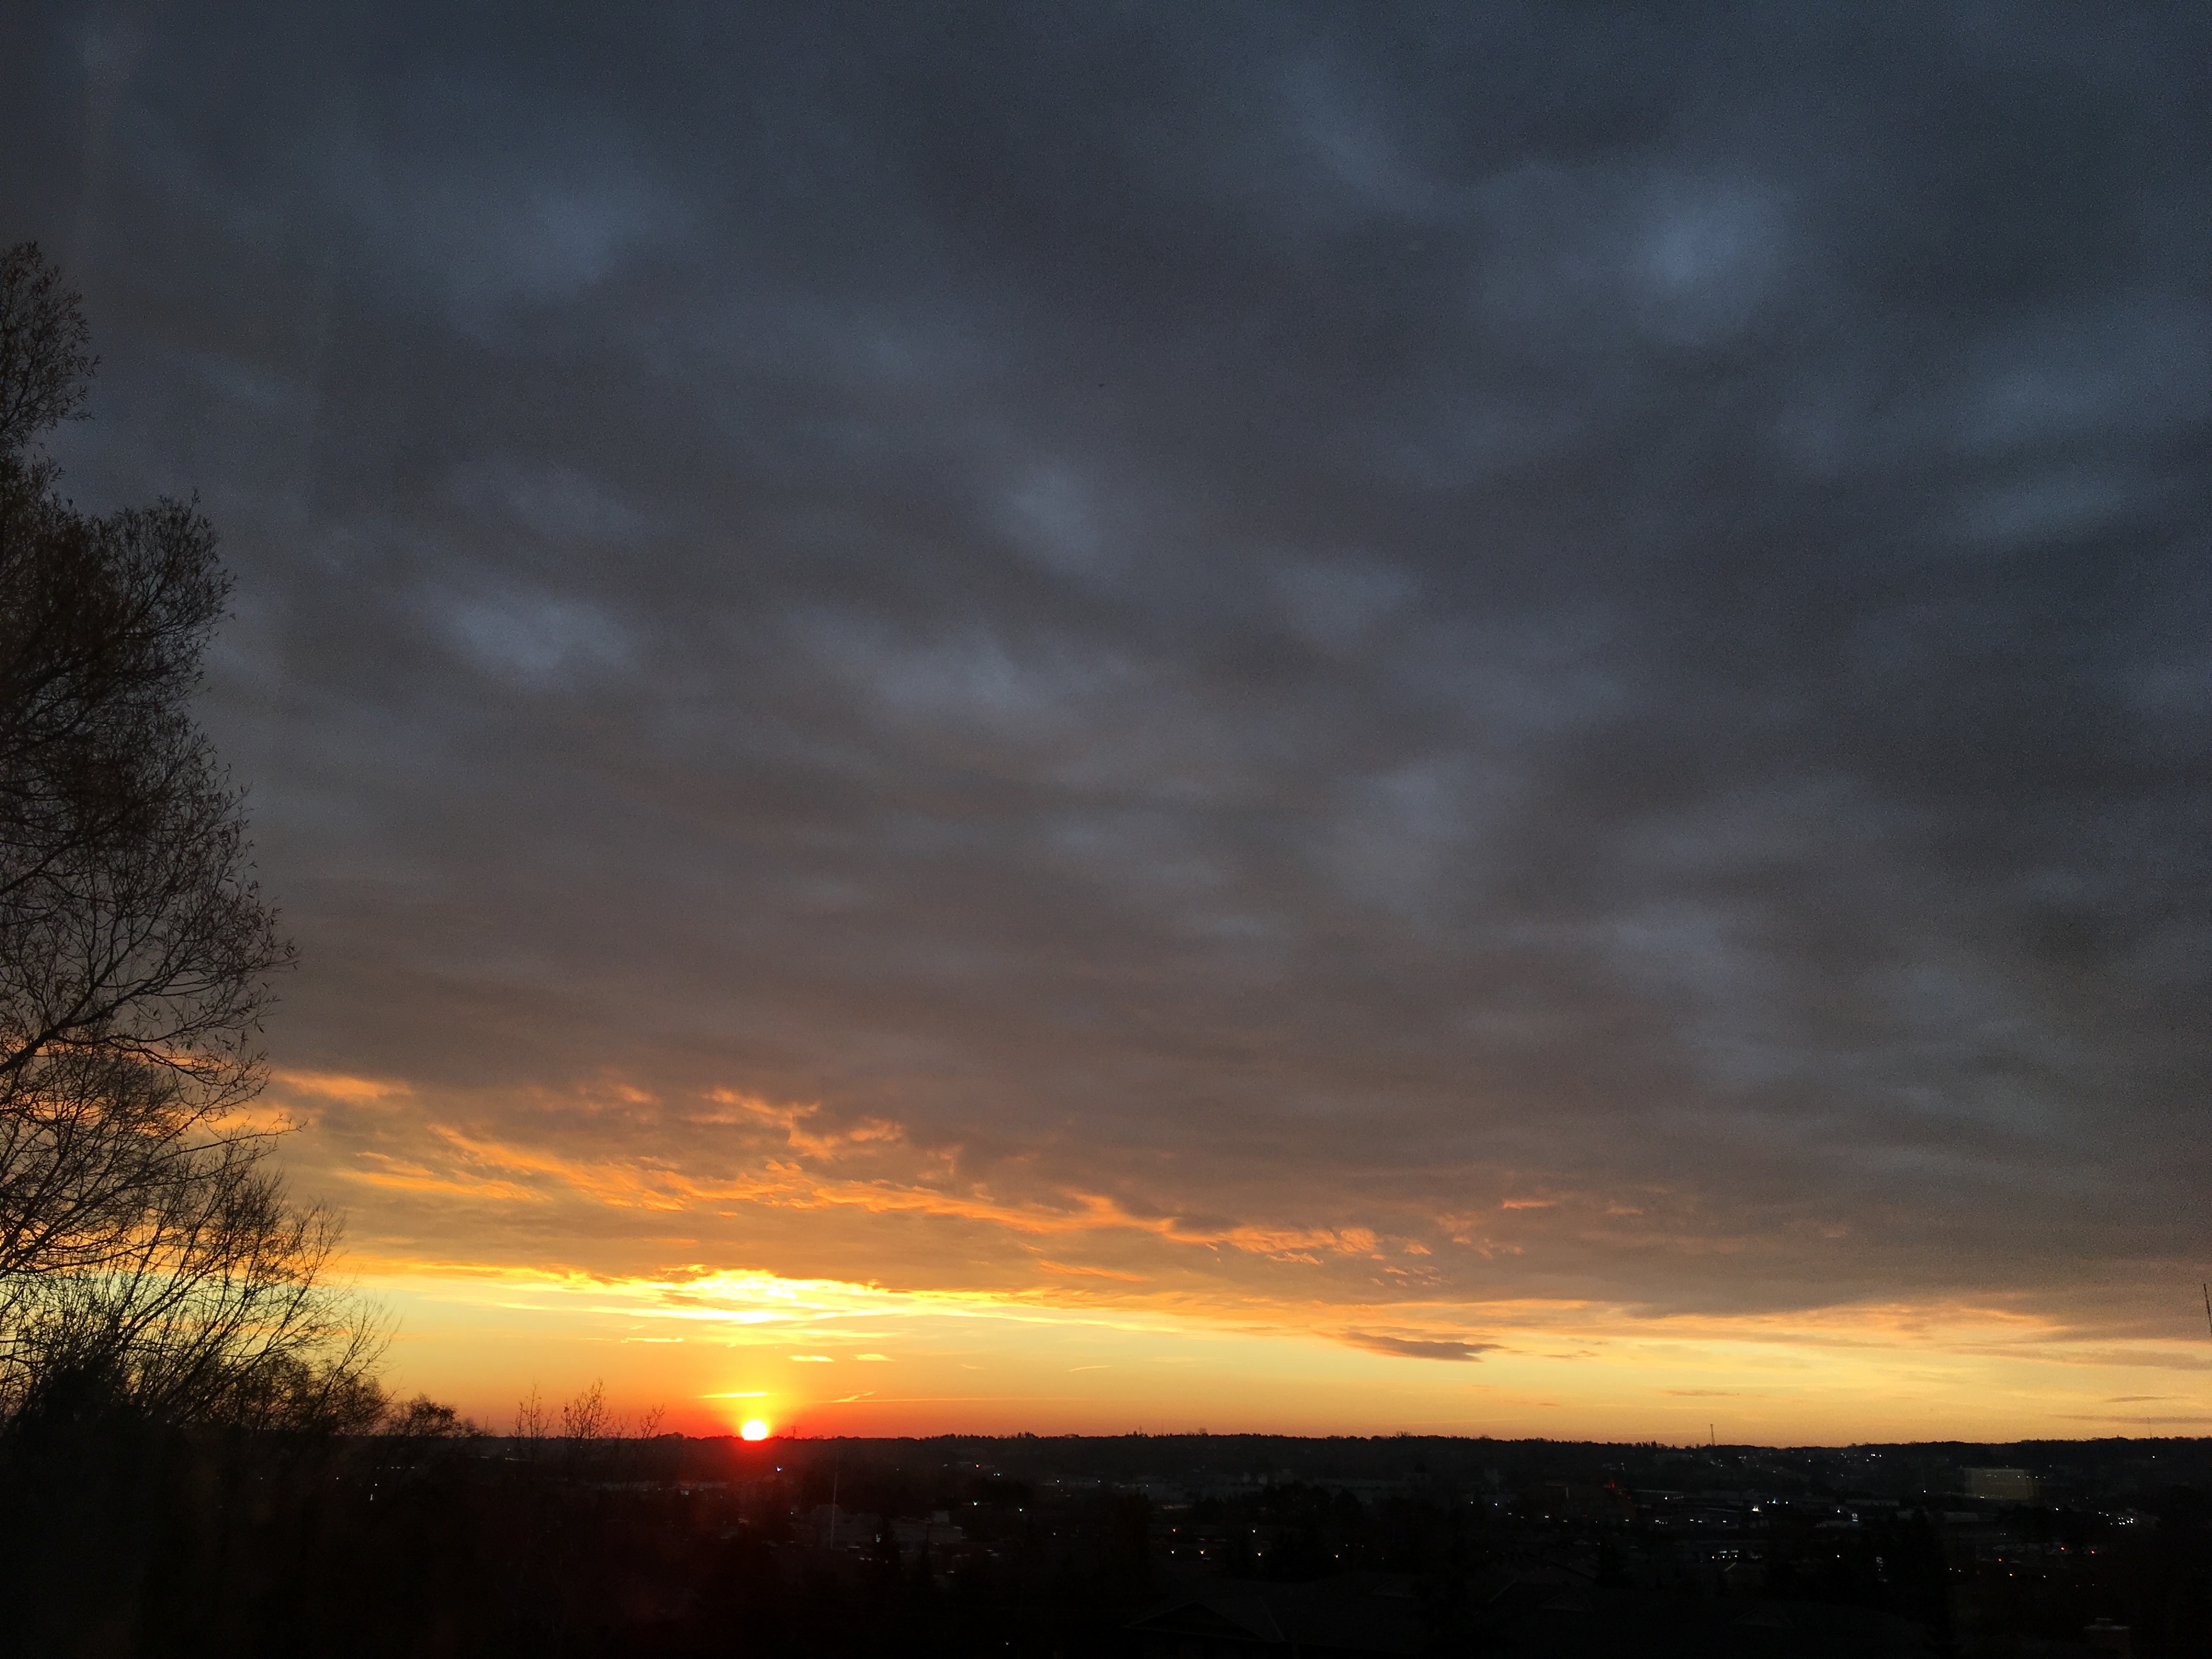
horizon, cloud, sky, sun, sunrise, sunset, sunlight, morning, dawn, atmosphere, dusk, evening, darkness, afterglow, meteorological phenomenon, red sky at morning